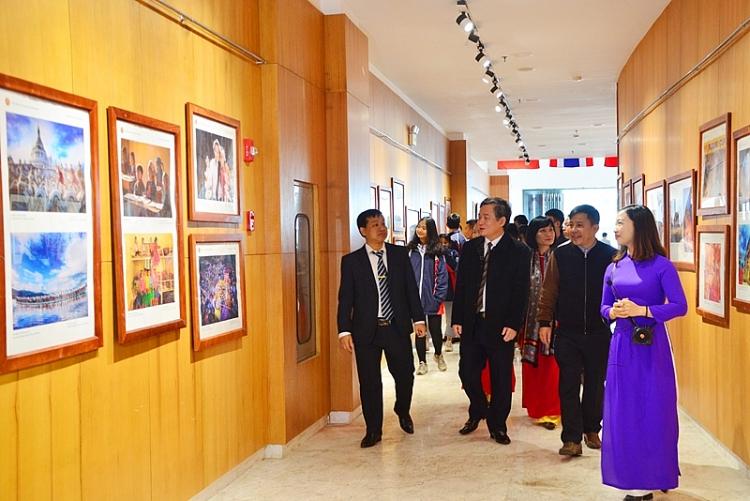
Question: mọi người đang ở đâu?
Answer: đang ở một phòng trưng bày tranh